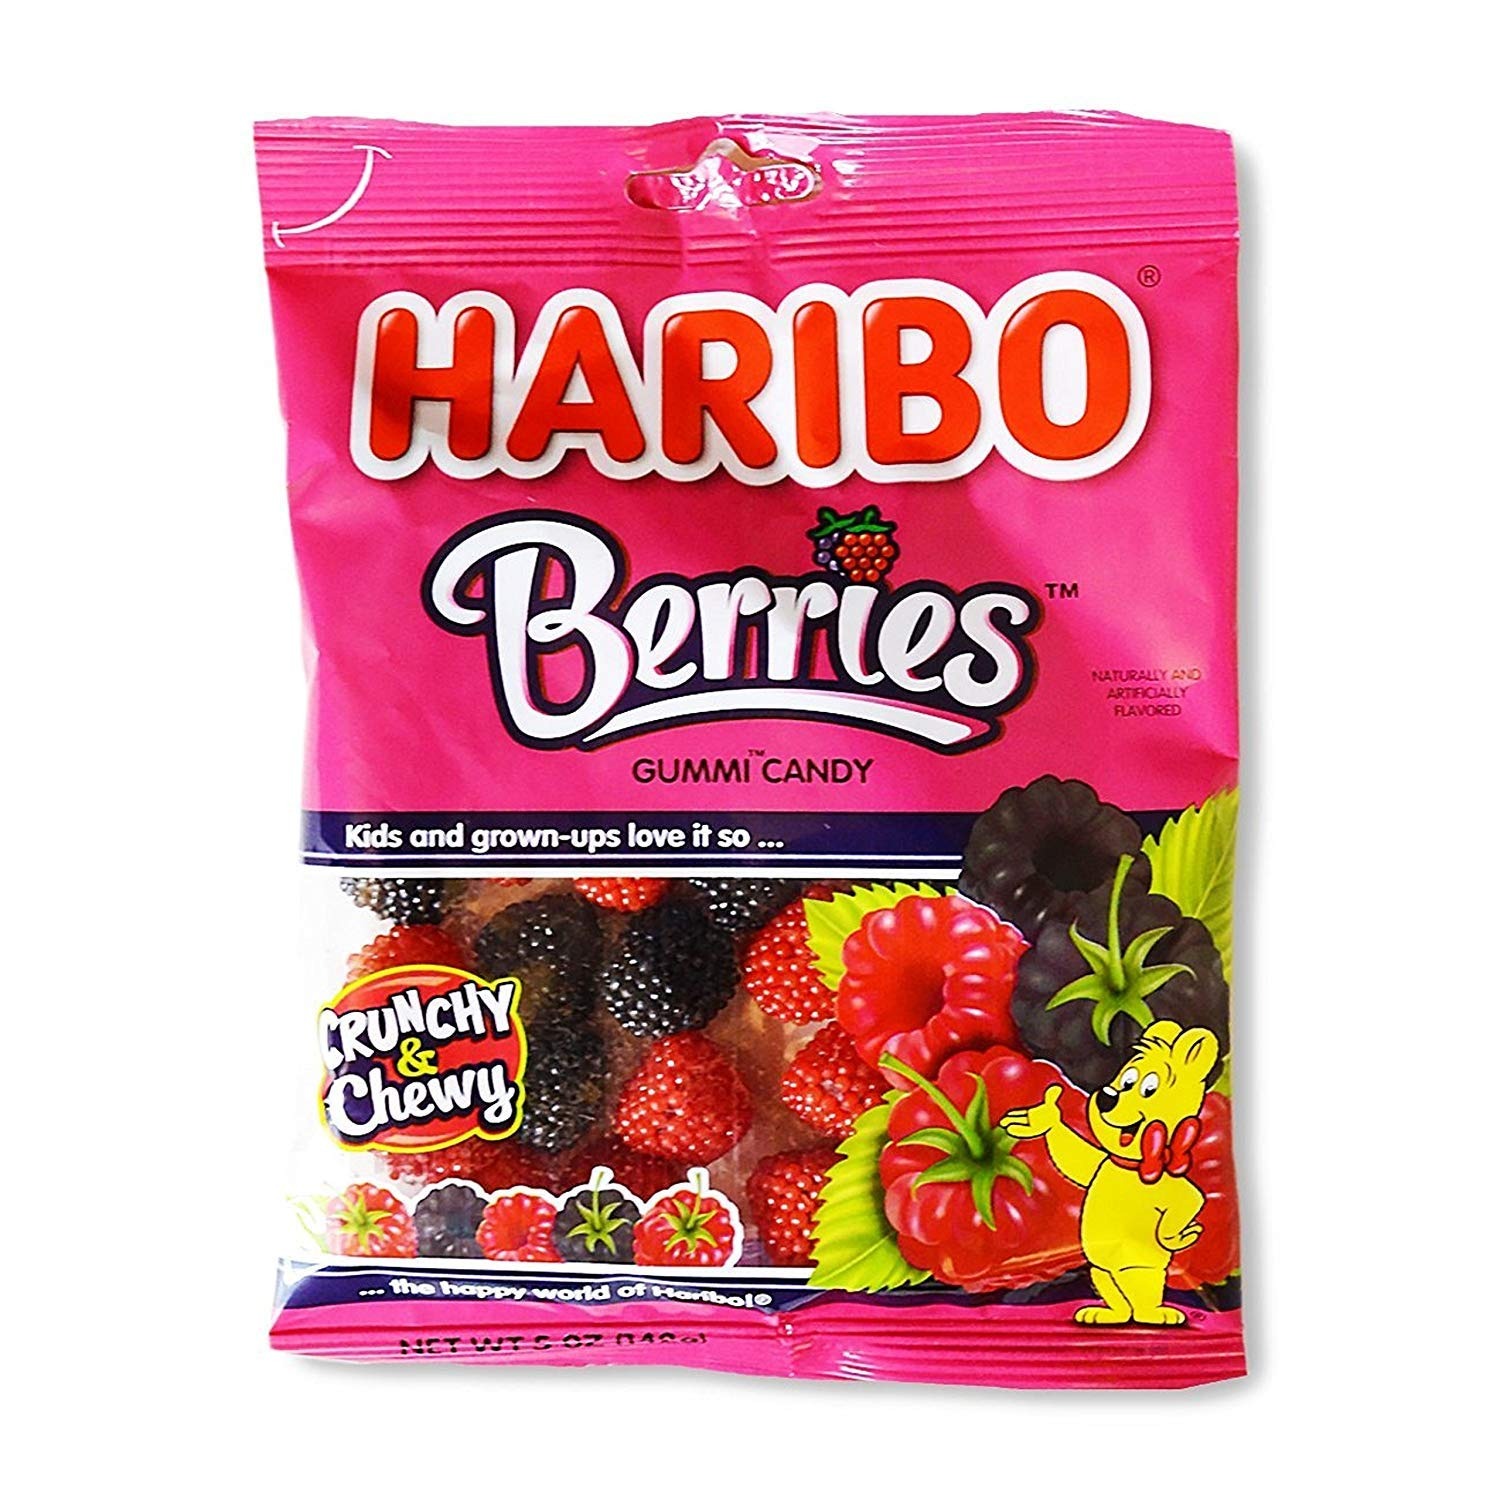
Item Name: Haribo, Gummi Candy, Raspberries, 5Oz Bag
Product Description: Grocery
Value: 5.0
Unit: Ounce

Price: 6.35